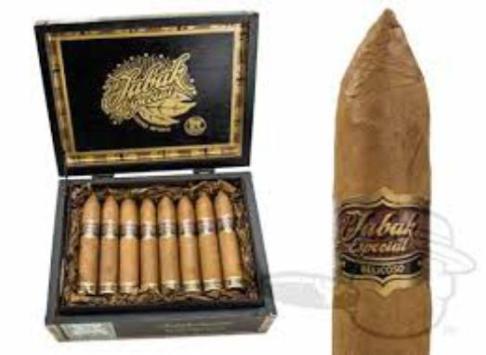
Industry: Necessities